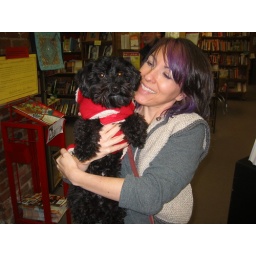
Me hugging (surprise) a cute dog in Village Books, Bellingham, Washington